Marc-André Fleury

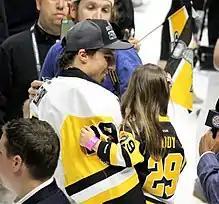
Fleury with his daughter Estelle after the Penguins' 2017 Stanley Cup win in Nashville

In the 2016–17 season Fleury played 38 games and accumulated 18 wins. When Matt Murray was injured during warm-ups of Game 1 of the playoffs versus the Columbus Blue Jackets, Fleury took the starting position and led the Penguins to a 3–1 win. Fleury continued to lead the Penguins through the series, and his 49 saves on 51 shots in Game 5 helped the Penguins win the series against the Blue Jackets 4–1. With Murray out, Fleury continued to be the starter for the Penguins through the second round versus the back-to-back Presidents' Trophy-winning Washington Capitals. The Penguins defeated the Capitals for the second consecutive time, this time in seven games, with Fleury shutting them out in Game 7, and advanced to face the Ottawa Senators in the Eastern Conference Finals. Following a 5–1 loss in Game 3, the Penguins opted to go with a healthy Murray, who remained the team's starter en route to a Stanley Cup championship victory, defeating the Nashville Predators in six games. The win was the third Stanley Cup of Fleury's career.